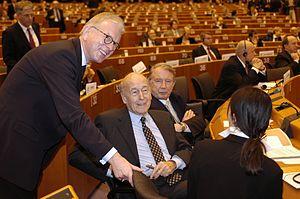
Valéry Giscard d'Estaing [valeʁi ʒiskaʁ dɛstɛ̃], communément appelé Giscard ou désigné par ses initiales VGE, né le 2 février 1926 à Coblence, est un haut fonctionnaire et homme d'État français. Il est président de la République française du 27 mai 1974 au 21 mai 1981.